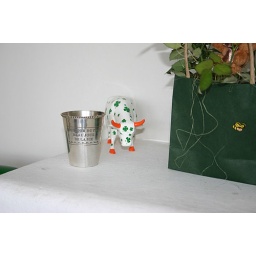
My lucky cow in a spring setting next to a paper bag with a lime colored rose.